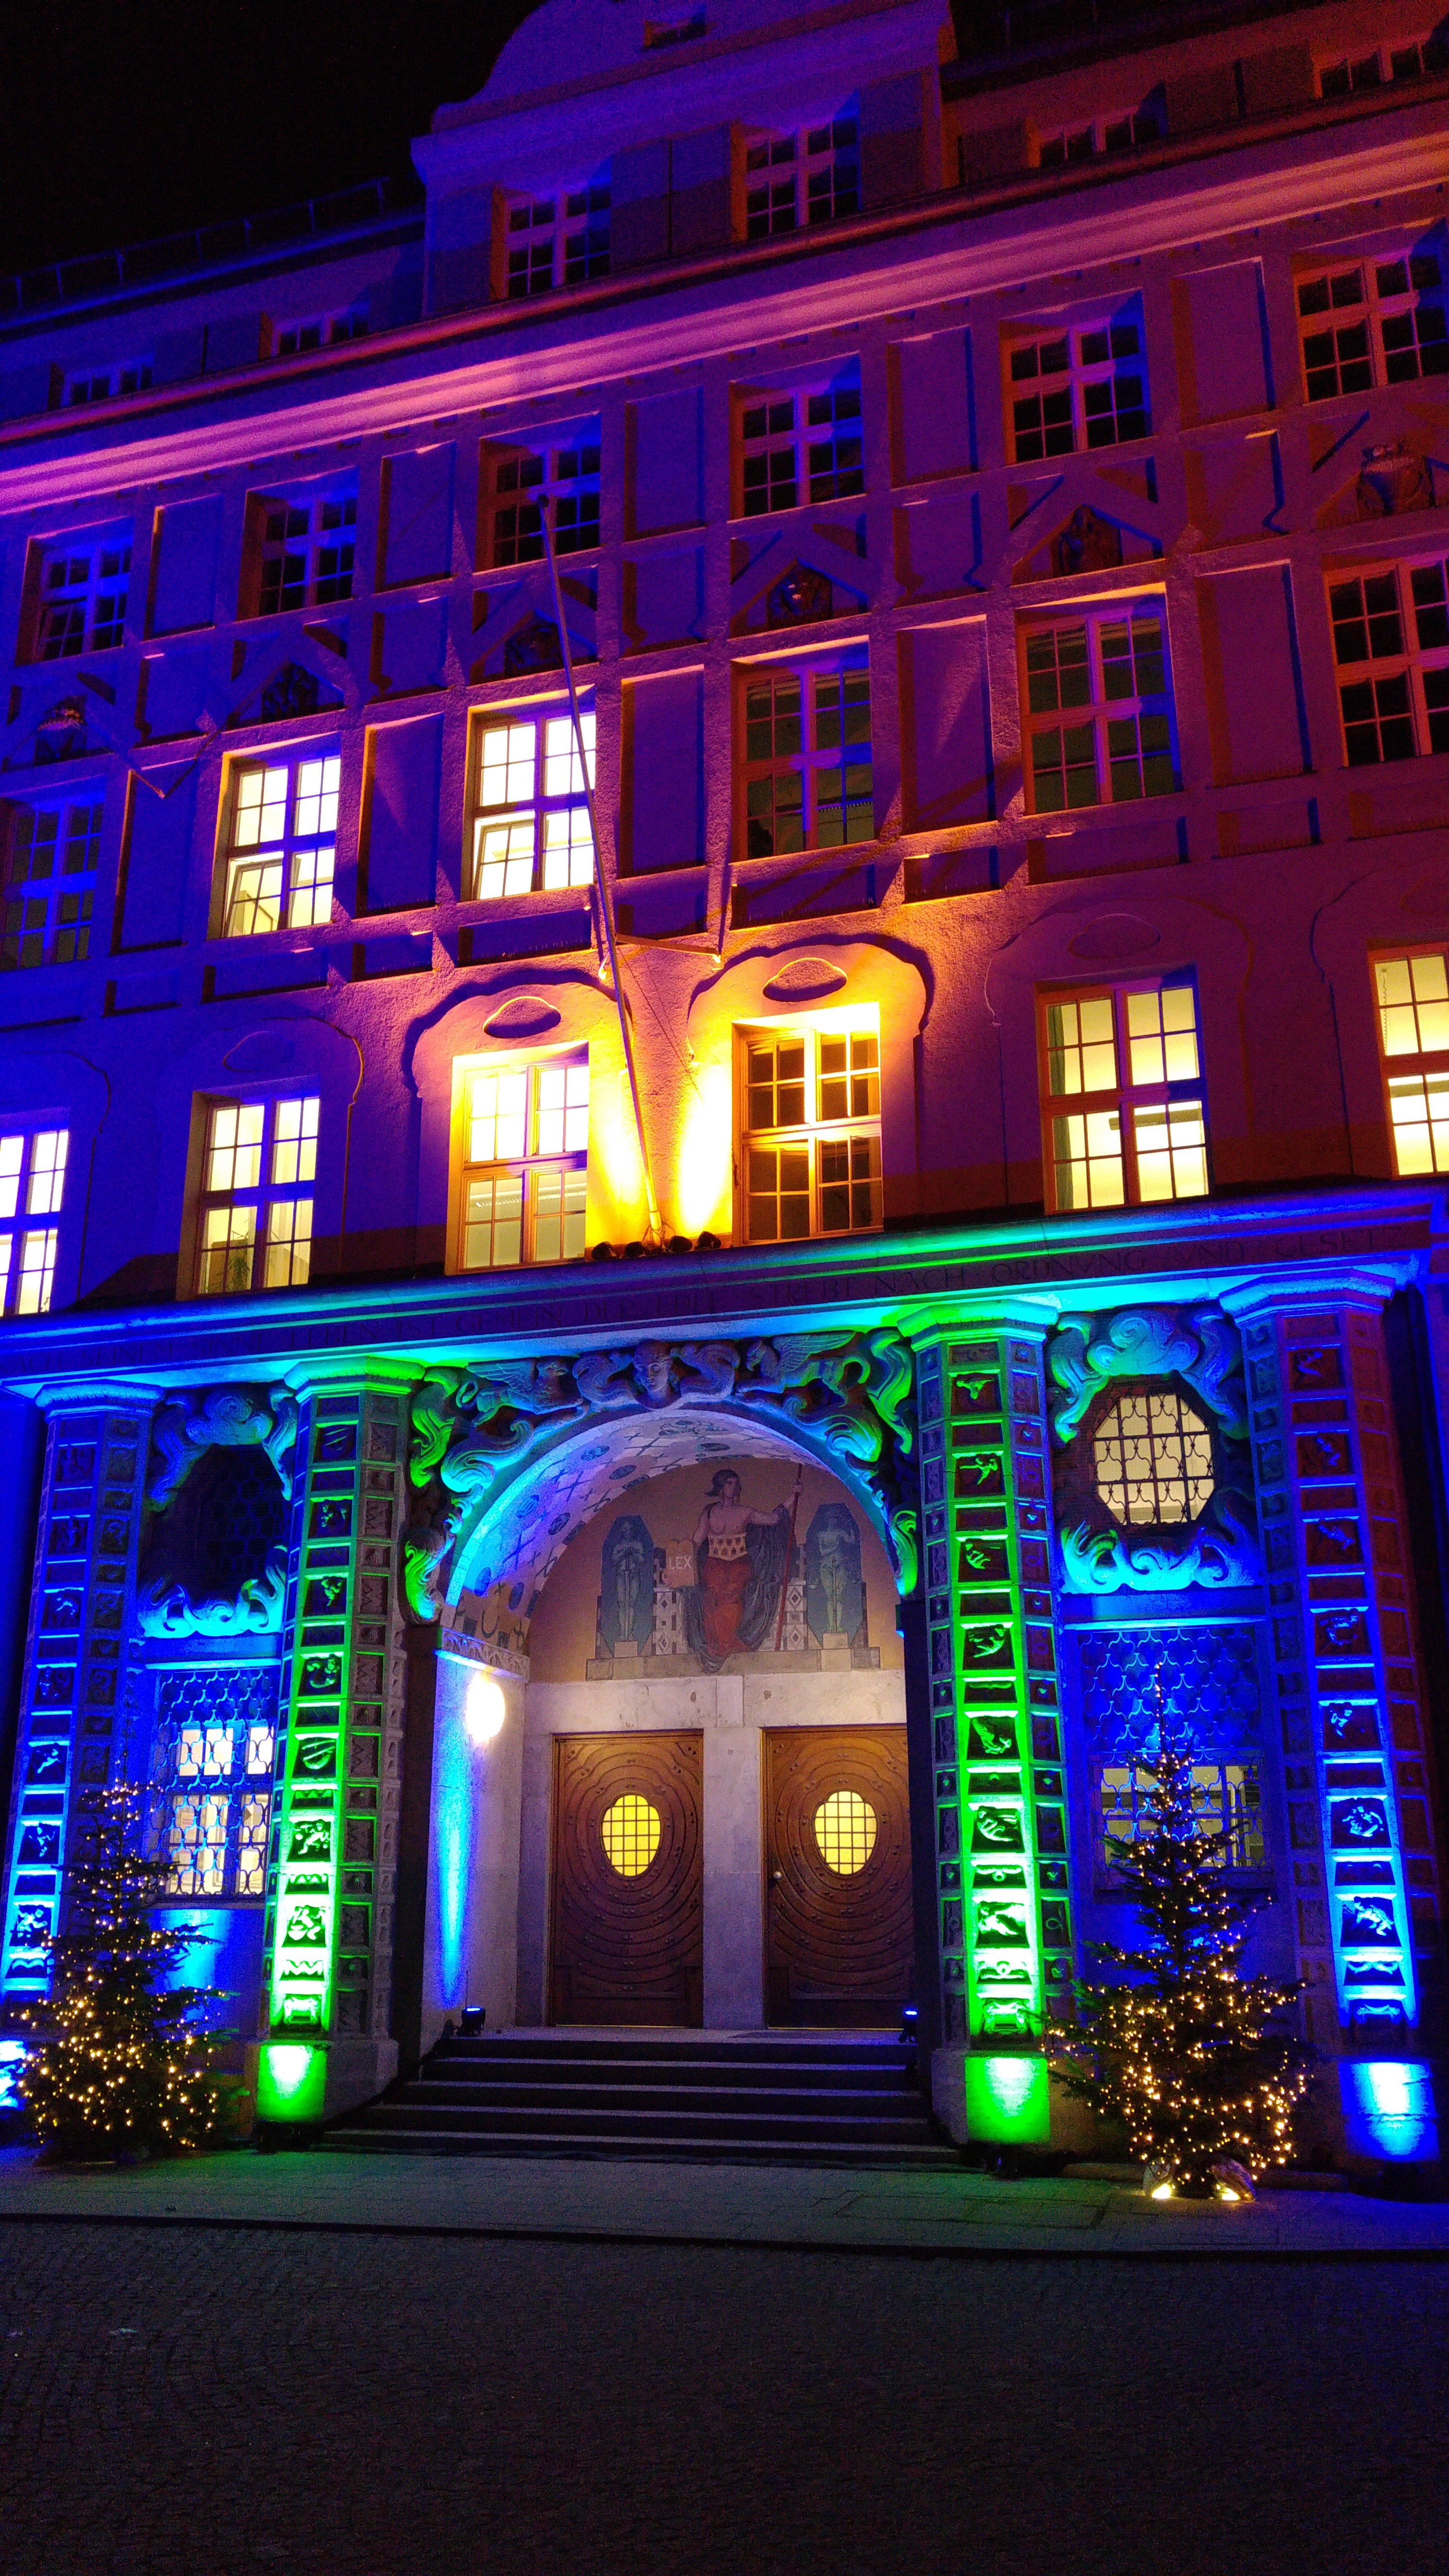
light, night, window, lighting, neon sign, christmas time, theatre, police, munich, headquarter, ettstra e